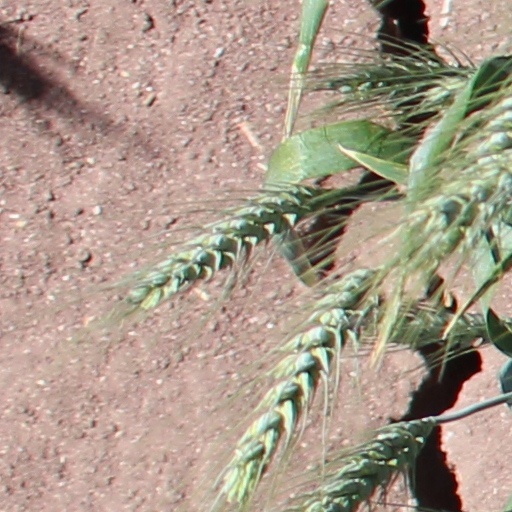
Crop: wheat